Ryan Arcidiacono

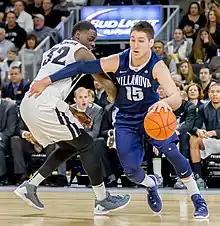
Arcidiacono vs. Providence in February 2016

Going into his senior year at Villanova, Arcidiacono was named to the Preseason First Team All-Big East. He was listed on the Oscar Robertson Award preseason watchlist as well as the Naismith College Player of the Year watchlist. In his season debut, a 91–54 win over Fairleigh Dickinson on November 13, Arcidiacono had 12 points. On December 31, in a 95–64 victory over sixth-ranked Xavier, he connected on seven 3-pointers and scored 27 points.